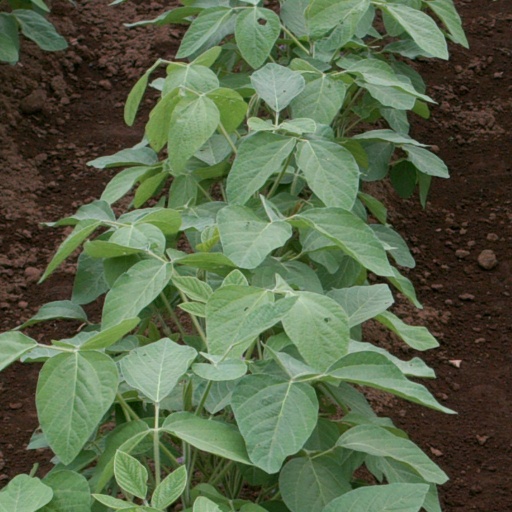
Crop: soybean